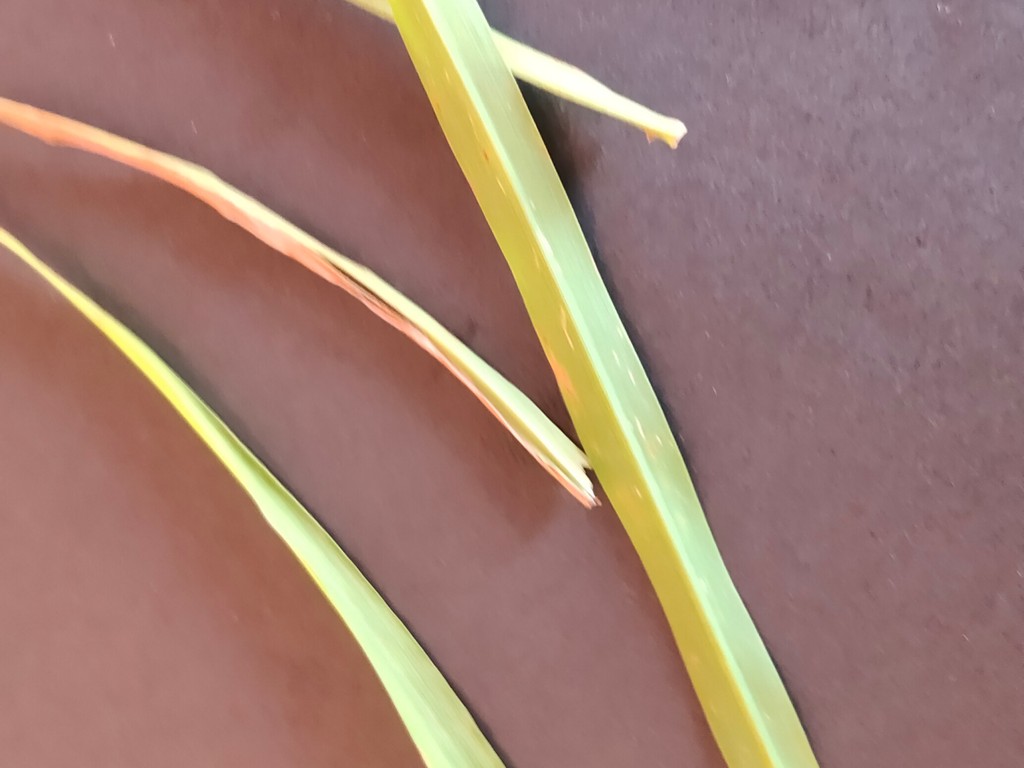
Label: Unhealthy